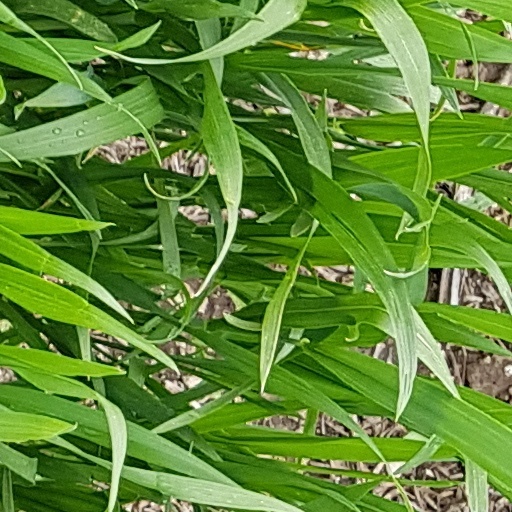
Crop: wheat